Robert Tuttle Morris

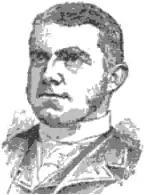

Robert Tuttle Morris (May 14, 1857 – January 9, 1945), also known as Bob Morris, was an American surgeon and writer.